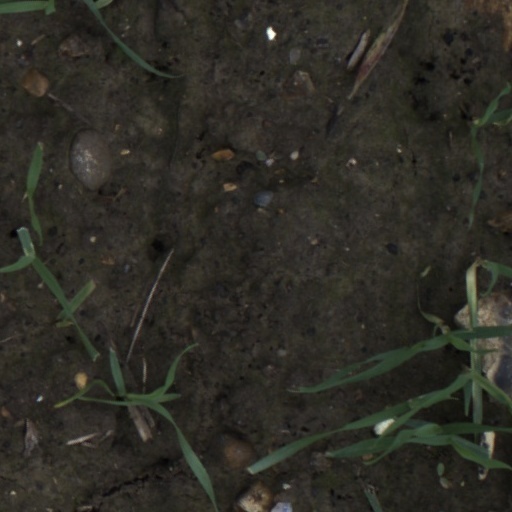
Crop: wheat